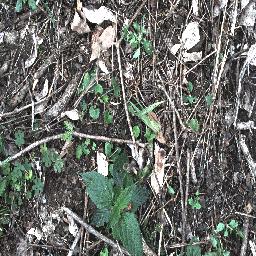
Label: lantana